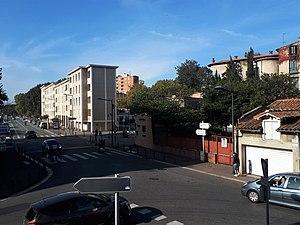
L'avenue Maurice-Hauriou vue de la rue de la Chaussée (Toulouse).
L'avenue Maurice-Hauriou est une voie du centre historique de Toulouse, en France. Elle se situe au sud du quartier des Carmes, dans le secteur 1 de la ville, et appartient au secteur sauvegardé de Toulouse.